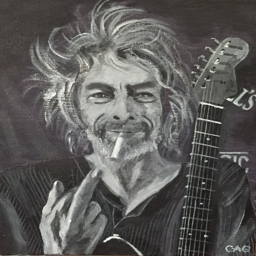
person in black and white from a photo i saw on facebook .